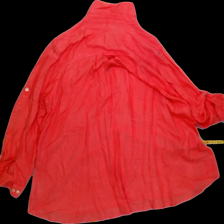
View: back
Type: Blouse
Category: Ladies
Brand: Not Applicable
Colors: Pink
Material: 100%rayon
Pattern: Plain
Cut: Collar, Loose
Size: S
Season: All
Trend: No trend
Stains: No
Price range: <50
Recommended usage: Export